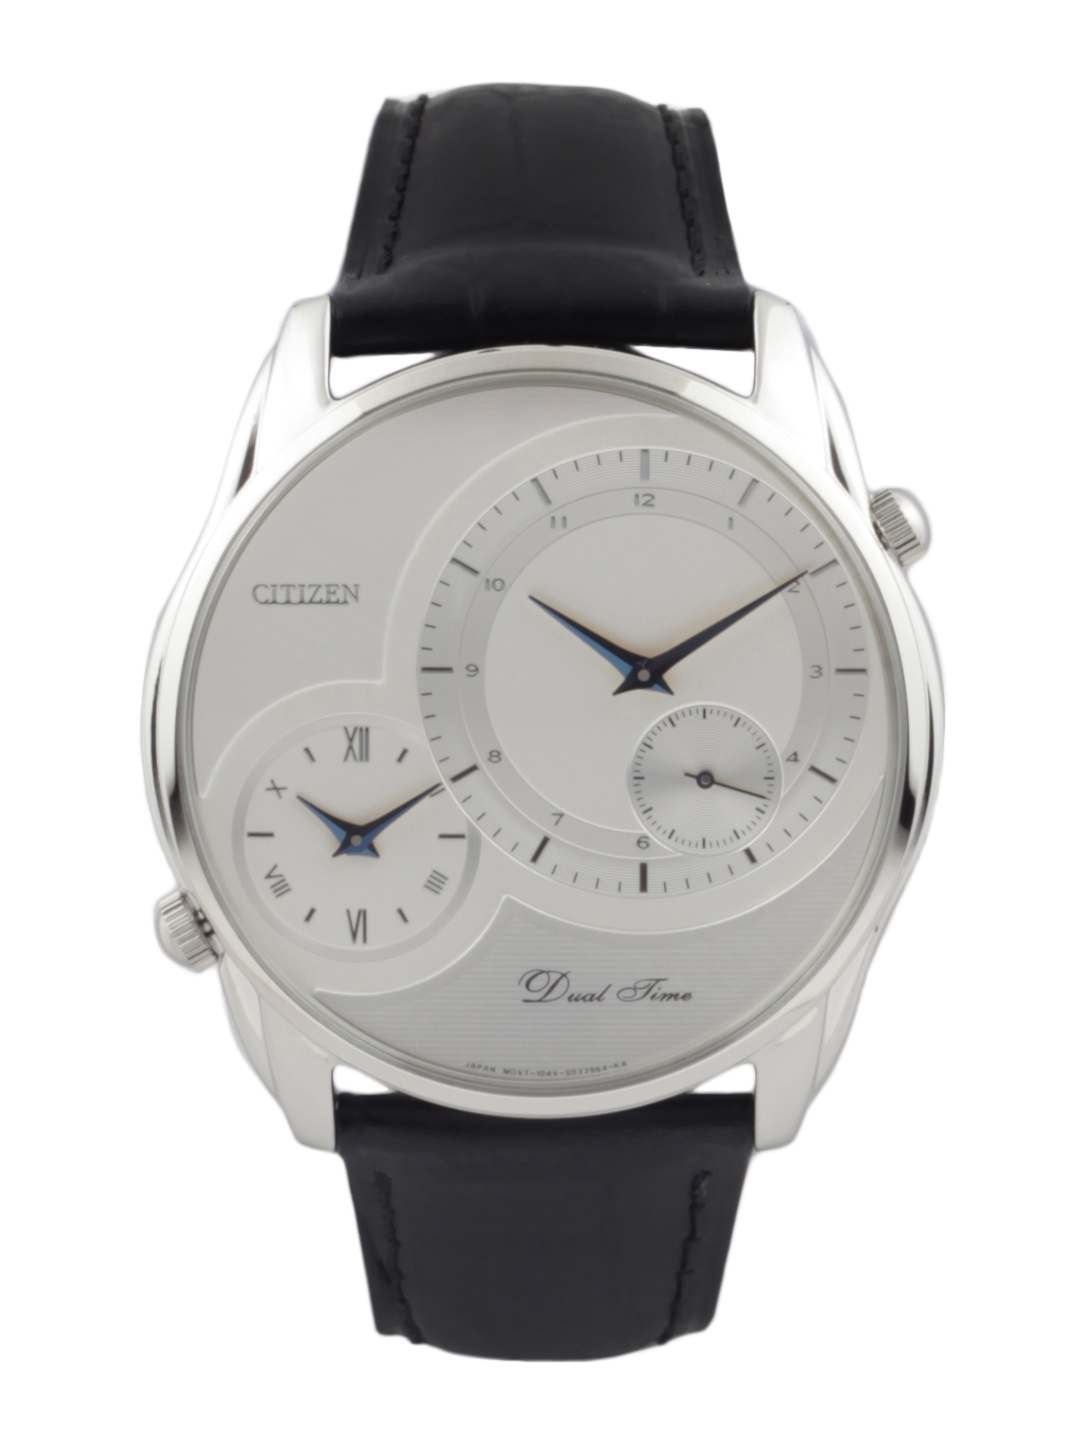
Citizen Men Silver Dial Watch
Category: Accessories / Watches / Watches
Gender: Men
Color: Silver
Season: Winter 2016
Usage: Casual